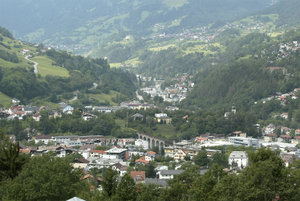
Landeck
Landeck er en by i den østrigske delstat Tyrol. Byen er forvaltningsstedet i distriktet af samme navn og har 7600 indbyggere. Den ligger i en udvidelse af dalen til Inn, hvor denne svinger mod øst, og nærme indgangen til Paznaun- og Stanzer Tal.